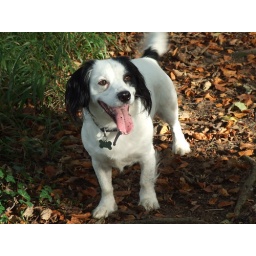
Sharpenhoe clappers.Harry with his tongue covered in forest floor as usual.